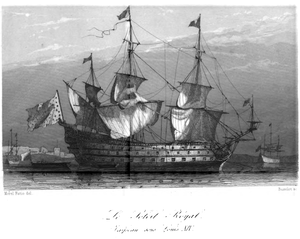
Le Soleil-Royal est un navire de guerre français, en service de 1669 à 1692. C'est un vaisseau de ligne de premier rang, portant 98 puis 104 canons sur trois ponts. Il est le premier du nom, ainsi que le vaisseau-amiral de la flotte du Ponant pendant la guerre de la Ligue d'Augsbourg. Il est brûlé à l'issue de la bataille de la Hougue, le 2 juin 1692.